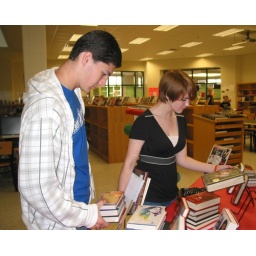
Participate in the library book sale.